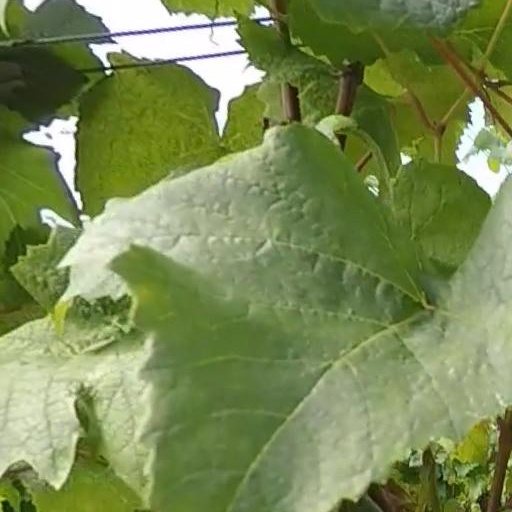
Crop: grape